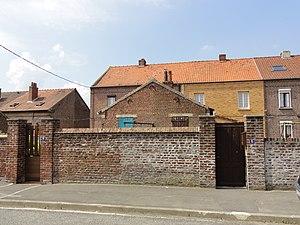
Cité de Fléchinelle de la fosse n° 1 - 1 bis de la Compagnie des mines de Ligny-lès-Aire dans le bassin minier du Nord-Pas-de-Calais, Enquin-les-Mines, Pas-de-Calais, Nord-Pas-de-Calais, France.
La Compagnie des mines de la Lys-Supérieure, aussi connue sous le nom de Compagnie des mines de Fléchinelle, est une compagnie minière qui a exploité la houille dans le hameau de Fléchinelle à Enquin-les-Mines dans le bassin minier du Nord-Pas-de-Calais. La société est créée en octobre 1852, et commence par effectuer plusieurs sondages.